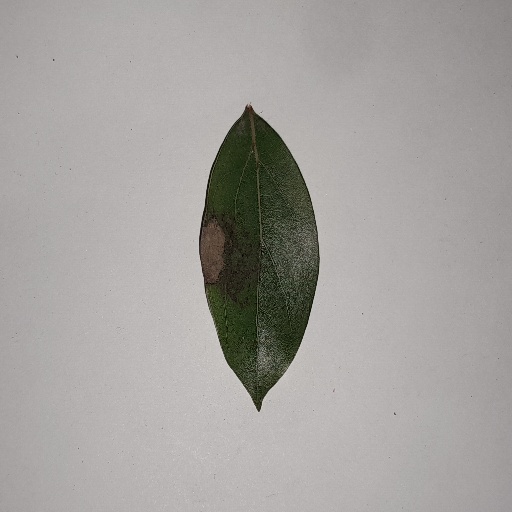
Species: Camphor
Leaf condition: Bacterial Spot